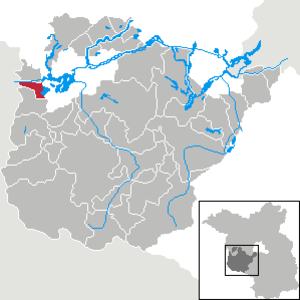
Wusterwitz est un bourg brandebourgeois de l’arrondissement de Potsdam-Mittelmark, chef-lieu du bailliage de Wusterwitz, qui regroupe les communes de Rosenau et de Bensdorf. Le village est jumelé avec